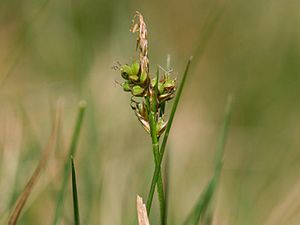
Pillestar
Pille-Star er et 10-40 cm højt halvgræs, der vokser på heder, overdrev og i skove.